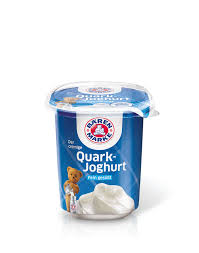
Waste category: plastic